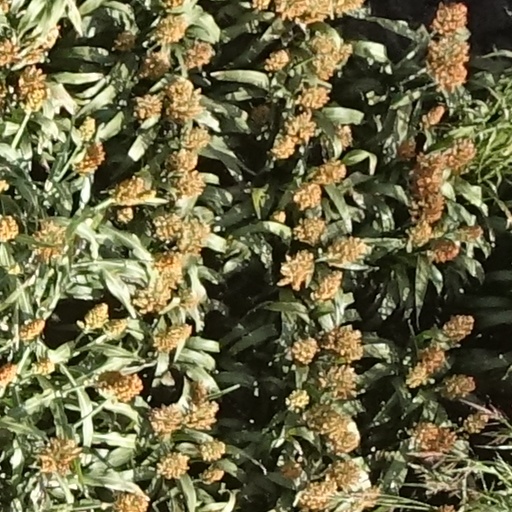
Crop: sorghum